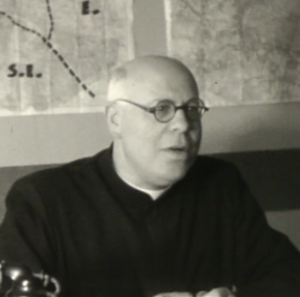
Élie Gautier (1903-1987), prêtre, fondateur et directeur de la Mission bretonne, historien de la Bretagne.
La Mission bretonne est une association bretonne d'obédience catholique vouée à la promotion de la culture bretonne à Paris. Son siège est au cœur du quartier breton de Paris, le quartier du Montparnasse.
Élie Gautier, né en 1903, mort en 1987, est prêtre, fondateur et directeur de la Mission bretonne, historien de la Bretagne et sociologue.